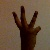
The image shows a hand gesture representing the number 6 in Indian Sign Language.